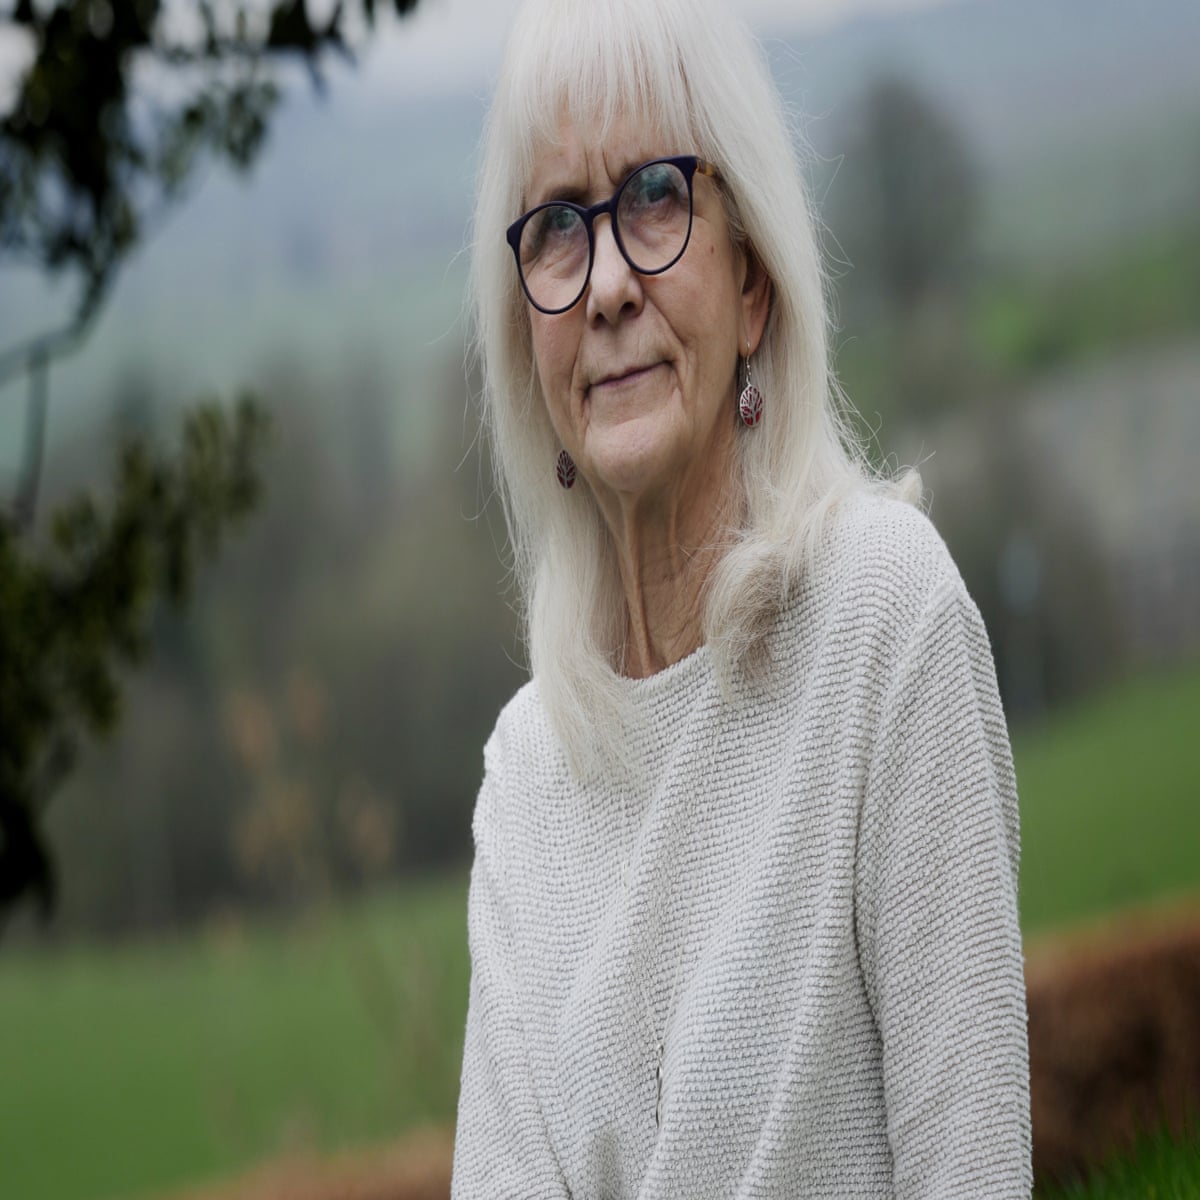
Gender: women